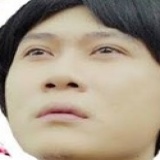
ca sĩ Vanh Leg